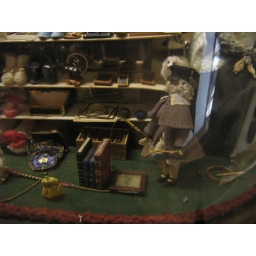
In the foreground, the peddler doll sells a doll in a yellow dress